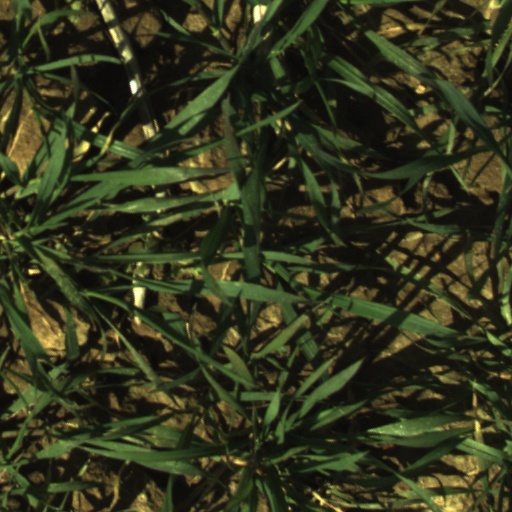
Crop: wheat